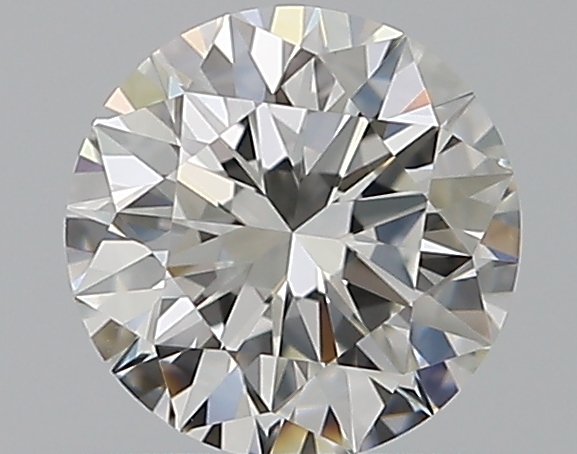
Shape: round
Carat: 0.5
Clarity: VVS1
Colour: H
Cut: EX
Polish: EX
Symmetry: EX
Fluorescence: N
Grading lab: GIA
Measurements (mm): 5.1 x 5.12 x 3.17